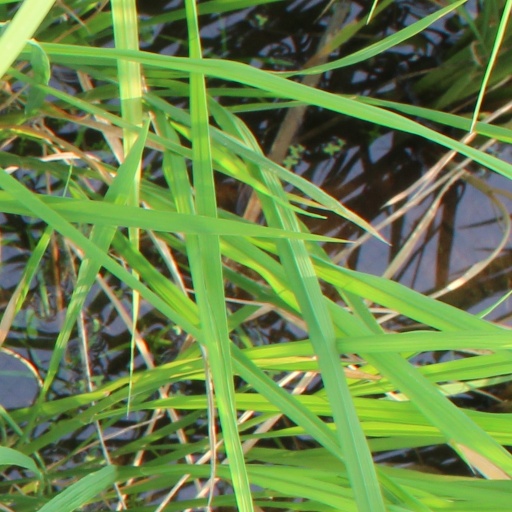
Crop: rice